RFA Cardigan Bay

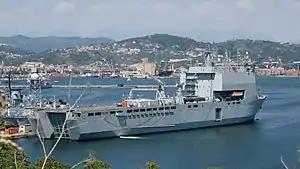
RFA "Cardigan Bay" at La Spezia in 2009

RFA "Cardigan Bay" is a Bay-class landing ship dock of the Royal Fleet Auxiliary (RFA). Built by BAE Systems, the ship was dedicated into the RFA at the end of 2006.